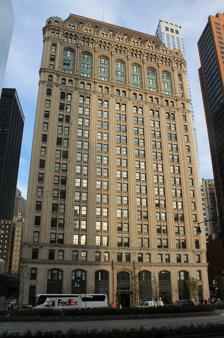
Building: 90 West Street
Country: United States of America
Year built: 1907
Residential skyscraper in Manhattan, New York 90 West Street Seen in April 2017 Former names West Street Building, Coal & Iron Exchange, Railroad & Iron Exchange, Brady Building General information Type Residential (originally offices) Architectural style Gothic Revival Address 87-95 West Street Town or city Financial District, Manhattan , New York Country United States Coordinates 40°42′36″N 74°00′53″W / 40.71000°N 74.01472°W / 40.71000; -74.01472 Construction started 1905 Completed 1907 Renovated 2005 Height 324.02 feet (98.76 m) Technical details Floor count 23 Design and construction Architect(s) Cass Gilbert Structural engineer Gunvald Aus Renovating team Architect(s) H. Thomas O'Hara West Street Building U.S. National Register of Historic Places New York City Landmark No. 1984 Location 90 West St., Manhattan, New York Area 0.39 acres (0.16 ha) NRHP reference No. 06001303 NYCL No. 1984 Significant dates Added to NRHP January 25, 2007 Designated NYCL May 19, 1998 References 90 West Street (previously known as the West Street Building and the Brady Building ) is a 23-story residential building in the Financial District of Lower Manhattan in New York City . Located on West Street just south of the World Trade Center , the building was designed by Cass Gilbert , with Gunvald Aus and Burt Harrison as structural engineers, and John Peirce as general contractor. It was erected for the West Street Improvement Corporation, led by transportation magnate Howard Carroll. The Gothic styling and ornamentation of 90 West Street served to emphasize its height. The design combined elements of the three-section " classical column " arrangement of 19th-century buildings with the "romantic tower" of Gilbert's later structures such as the Woolworth Building . Its waterfront site necessitated the installation of pilings deep into the ground. Other features included a terracotta facade with granite at the two-story base, as well as terracotta fireproofing inside the building. The building's design was widely praised when it was originally completed. The building is a New York City designated landmark and listed on the National Register of Historic Places . 90 West Street was built in 1905–1907 as an office building called the West Street Building. "The Garret Restaurant", on the structure's top floors, was marketed as the highest restaurant in the world. The building underwent numerous ownership changes in the 20th century, and was known after its long-term owner, Brady Security and Realty Corporation, during the middle of the century. Following the collapse of the adjacent World Trade Center in the September 11, 2001, attacks , the West Street Building was severely damaged. The building was subsequently extensively refurbished and it reopened as a residential building called 90 West in 2005. Site 130 Cedar Street (left) and 90 West Street (right) as seen from the National September 11 Memorial to the north 90 West Street is located on a plot facing West Street to the west, Cedar Street and the World Trade Center to the north, and Albany Street to the south. The lot is roughly parallelogram-shaped. The building shares its block with 130 Cedar Street , a 19-story hotel. The building carries the address numbers 87–95 West Street, inclusive, as well as odd address numbers 21–25 Albany Street and even address numbers 136–140 Cedar Street. When built, the West Street Building overlooked the North River (now Hudson River ) to the west. Until the construction of the World Trade Center in the 1970s, the West Street Building was one of the tallest buildings on Lower Manhattan's Hudson River shoreline. By the 1980s, Battery Park City was built on filled land along the shore of the river, cutting off the West Street Building from a view of the waterfront. Architecture The West Street Building is 324 feet (99 m) tall and contains 23 above-ground floors. It was designed by Cass Gilbert , who had designed numerous public structures and government buildings in the Beaux Arts style. From the start, Gilbert intended the West Street Building as "a machine that makes the land pay". In an article for the Engineering News-Record , he wrote that in general, "architectural beauty, judged even from an economic standpoint, has an income-bearing value". The West Street Building was one of the first skyscrapers to consistently use neo-Gothic -style decoration. At the time, it was still relatively rare for a steel-skeleton skyscraper to contain terracotta cladding, as the West Street Building did. The decoration was inspired by the Gothic architecture of Belgium, using religious models such as the St. Rumbold's Cathedral in Mechelen , as well as secular models such as Brussels Town Hall . Furthermore, in his initial plans, Gilbert wanted to create a five-story tower that rose from the center of the structure, topping the height of the Flatiron Building . This five-story tower was canceled by Carroll, presumably to save money, but the idea inspired the seven-story upper section of the building, topped by a mansard roof . Form and facade At the time of the West Street Building's construction, the facades of many 19th-century early skyscrapers consisted of three horizontal sections similar to the components of a column , namely a base, shaft, and capital . This contrasted with Gilbert's later skyscraper designs, which tended toward a "romantic tower" style. The West Street Building was one of four important Gilbert skyscrapers in the early 20th century, the others being the Second Brazer Building (1896), the Broadway–Chambers Building (1900), and the Woolworth Building (1913). The West Street Building used a reduced version of the tripartite facade layout; compared to previous commissions, the "base" was scaled down, the shaft was emphasized by tall vertical piers , and the capital was emphasized by its Gothic-style mansard roof. The West Street Building contains a base clad with granite. On the upper stories, the facade consists mostly of beige terracotta tiles manufactured by the Atlantic Terra Cotta Company . The terracotta facade is highlighted by red, green, blue, and gold tiles. To comply with the building laws of the 1900s, which required buildings over 100 feet (30 m) to be able to withstand 30 pounds per square foot (150 kg/m 2 ) of wind pressure, the West Street Building's steel superstructure was braced to protect against wind gusts. The curtain walls on the exterior were reinforced by hollow brick, while portal bracing was used for the steel frame. The lower floors occupy the whole parallelogram-shaped lot, while the upper floors contain a C-shaped floor plan, with a small " light court " facing east toward the middle of the block. There are seven bays on the Cedar Street elevation , nine bays along West Street, and six bays on Albany Street. The upper portion of the eastern elevation is divided by the light court into two wings: the northern wing contains four bays and the southern wing contains two bays. The eastern elevation is mostly concealed from view, but the visible portions contain a similar design treatment to the three other elevations. Base 90 West Street building before 2001 with World Trade Center's Twin Towers on the left The base is three stories tall and clad with Fox Island granite. There are segmental arches at ground level, and a cornice runs above the second story. At West Street, there are single-width arches within the outermost bays and double-width arches in all the other bays. The center bay consists of a double-height arched entrance flanked by red marble columns, foliated bosses with tracery , and a sign saying 90 West st . The Albany and Cedar Street facades are largely set up similarly at the base, with single-width arches in the outer bays and double-width arches in the inner bays. The Cedar Street side has an offset arched entrance that is similar to the West Street entrance, with signage saying 140 cedar st , while the Albany Street side has a driveway that leads down into a basement garage. On all three sides, the remaining arches are double-height and contain wood, aluminum, or cast-iron storefronts. The third story is designed as a transitional story with a cornice above the top. Between the window openings in each bay, there are granite panels, as well as foliated bosses at each corner of the window openings. The outermost bays contain one window each and are framed by more elaborate surrounds, while all the other bays contain two windows each. There are marble panels below the cornice, and single-story engaged columns at each corner of the building. Some of the granite lintels are spalled because they had been burned in the September 11 attacks. Upper stories The shaft comprises the fourth through sixteenth stories. As with the base, the outer window bays consist of one window per floor, and the inner bays contain two windows per floor. Between each floor are terracotta spandrels , which are recessed behind the piers. Each bay is separated by three-quarter piers that rise from the fourth to the fifteenth stories. There are iron balconies on the 14th floor. At the 15th floor, the piers end in foliated capitals, and the tops of the windows end in elaborate arches. The 16th floor serves as another "transitional story" and its windows are surrounded by complex ornamentation. A cornice runs above the 16th floor. Dormer windows in the copper-clad roof The crown comprises the 17th through 20th floors. The 17th through 19th floors are designed as a triple-height arcade . The spandrels between the floors are decorated with multicolored floral motifs, while there is another ornate cornice above the 19th floor. On the 20th floor, there are groupings of two windows in the outer bays and three windows in the inner bays, with an elaborate colonette . There are figures of griffins separating each window bay. The top three stories consist of a copper-clad mansard roof. There are dormer screens containing small balconies on the 21st floor, while the 22nd and 23rd floors contain dormer windows. These windows are covered by polygonal dormer roofs. Above the 23rd floor is an asphalt roof surface containing mechanical equipment as well as bulkheads . The dormers, as well as decorative tourelles , added to the aesthetic of the building when it was originally viewed from the waterfront. Foundation The site was difficult to develop, as the bedrock layer was an average of 50 feet (15 m) below the ground level of the site. The ground above the bedrock was composed of 2 to 3 feet (0.61 to 0.91 m) of clay directly above, then a layer of sand, and finally 20 feet (6.1 m) of mud and silt at ground level. Construction was further hindered by the difficulties in constructing caissons due to the frequent fires and air-pressure-related injuries associated with such structures. Gunvald Aus , the structural engineer, dismissed the original plans for the foundation, which called for the usage of pneumatic caissons so that the foundation would be deep inside the rock. Instead, he decided to use pilings because he felt that it was sufficient for the layers of rock and hardpan to be immediately adjacent. Pilings had been previously used in two other Lower Manhattan buildings: the New York Produce Exchange and the Havemeyer Building . The foundation consisted of pilings that descended at least 25 feet (7.6 m), except at the boiler room where they descended 18 feet (5.5 m). A layer of concrete, approximately 11.5 inches (290 mm) thick, was then placed atop the pilings. The Metropolitan Life Insurance Company , the underwriter for general contractor John Peirce, initially did not insure the project because of concerns that the foundation would settle unevenly. Metropolitan Life finally agreed to insure the project after Aus performed a test, which found that a pile would settle 3 ⁄ 8 inch (9.5 mm) when loaded with 35 short tons (31 long tons; 32 t) of pig iron . Seventy-four columns were drilled down to the rock. Due to the varying loads carried by each column, their sizes ranged from 4 to 12 feet (1.2 to 3.7 m) square, composed of clusters of between 4 and 25 piles. Additionally, in the layer of concrete above the piles, there was a series of I-beams that was encased in the concrete. Since the boundaries of the lot did not intersect at right angles, the columns carried varying weight distributions. The foundation work proceeded at an average depth of 18 feet (5.5 m) below the Hudson River's mean high water , requiring extensive waterproofing. This contract was outsourced to the Sicilian Asphalt Paving Company, one of Carroll's companies. Features The lobby contains two corridors arranged in a "T" shape. One leads south from the Cedar Street entrance while the other extends east from the main entrance on West Street, terminating at the north–south corridor. A mailroom is located on the southern side of the lobby section leading from Cedar Street, while a concierge desk is located on the southern side of the section from West Street. Within the lobby, there are now-closed arches leading to the ground-floor retail spaces. The retail areas themselves were configured with entrances to the street and to the lobby, but did not have interior partitions. As built, there were nine " plunger elevators ", five of which could operate at the same time. All elevators served the upper stories. The upper floors contained 200,000 square feet (19,000 m 2 ) of leasable office space, with an average of 10,000 square feet (930 m 2 ) per floor. The floors could be arranged to allow a myriad of office layouts. The National Fireproofing Company manufactured the interior terracotta fireproofing. Following a 2005 renovation, the building has five elevators on the east wall of the lobby, opposite the West Street entrance, and are arranged in an arc. The renovation added a floor made of marble tile as well as plaster groin vaults on the ceiling. While the retail spaces' original finishes were burned and removed after the September 11 attacks, they received new concrete floors and gypsum ceilings and wall panels during the 2005 renovation. Furthermore, the offices were converted into residential apartments, and gypsum paneling was installed on the walls. A fitness center was installed at the bottom of the light court on the second floor. The West Street Building's small footprint and waterside location meant that there was little room for the building's mechanical equipment, the layout of which had been designed mostly by Burt Harrison. On one basement level, there were four 250 horsepower (190 kW) boilers, six 740-horsepower (550 kW) power generators, elevator equipment, and rooms in which 200 short tons (180 long tons; 180 t) of coal could be stored. Radiators were placed underneath each window, with heat provided by a system of low-pressure exhaust pipes, since the site could be subject to heat losses on windy days. Originally, there was no artificial ventilation except in part of the basement. History Development An early print of the West Street Building by Joseph Pennell The formation of the City of Greater New York in 1898 resulted in a sharp increase in the number of buildings being erected in the Financial District of Lower Manhattan , and by the first decade of the 20th century, the neighborhood had forty new office buildings. These included the United States Express Building (2 Rector Street), the Singer Building , and the Old New York Evening Post Building , which were under construction in the middle of that decade. Among the interested developers was the West Street Improvement Company, a collection of businesspersons in Lower Manhattan. The company, headquartered in the Broadway–Chambers Building , was led by Howard Carroll and co-founded by John Peirce, Walter Roberts, and Judge S. P. McConnell. The West Street Improvement Company sought to erect an office structure particularly for the shipping interests along the Hudson River, the shoreline of which was located at West Street during the early 1900s. They selected a site between Albany and Cedar Streets with a lot length of 159 feet (48 m) facing West Street. The adjacent buildings on West Street contained warehouses and other facilities dedicated toward the railroad and steamship industries. Furthermore, the future site of the West Street Building was directly across West Street from ferry piers and docks, which in turn led to major ferry and rail terminals on the other side of the Hudson River. Carroll hired Gilbert to create a design in April 1905. Gunvald Aus and Burt Harrison were commissioned as the structural engineers while John Peirce was retained as the general contractor. The same year, the West Street Improvement Company and Gilbert submitted documents to the New York City Department of Buildings , proposing a 23-to-28 story office building that would cost about $2 million to build. Architecture professor Sharon Irish identified "fourteen preliminary sketches that include plans, elevations, and perspectives" for the building, varying in their level of detail. The design had to attract the more than 100,000 ferry passengers that traveled between New Jersey and New York each day, many of whom would visit the building's rooftop. The building's construction started in April 1906 and the structure was finished the next year. 20th-century use According to a pamphlet for the West Street Building, "the building commends itself particularly to railroads, engineers, dock builders, contractors, lawyers, shippers, and machinery and electrical trades". The main tenant was the Delaware, Lackawanna and Western Railroad , which operated both the nearby Cortlandt Street Ferry Depot as well as Hoboken Terminal across the Hudson River. This led to the building being nicknamed the "Railroad and Iron Exchange Building" and alternatively as the "Coal and Iron Building". The top floor was occupied by Garret's Restaurant, which was touted as the "world's highest restaurant" and was later characterized as the forerunner to World Trade Center's Windows on the World restaurant. Other tenants included West Street Improvement Company's own members, including Carroll's firm Sicilian Asphalt Paving Company as well as the John Peirce Company. The American Sugar Refining Company (ASR) bought the West Street Building from the West Street Improvement Company in 1913 for $2.3 million, as part of a larger real-estate transaction worth $4.5 million. As partial payment, ASR sold some property in the Long Island City neighborhood of Queens , as well as some property in Brooklyn . The ASR held the West Street Building as an investment, occupying a small portion of the structure. By 1920 the West Street Building was estimated to be worth $3.5 million, though ASR initially refused to sell. In 1923, the Brady Security and Realty Corporation bought the building from ASR, and the West Street Building subsequently became the Brady Building . The elevators, first-floor interior, office space and mechanical systems were refurbished during the early 1930s. During the renovation, the original first-floor interior's arches and groin vaults were removed, and the facade received some modifications. Further modifications in the mid-20th century resulted in the renovation of the entrances and storefronts, as well as the addition of exterior nighttime lighting and air-conditioning grilles. Brady sold the building in 1952 to Louis Schleifer for $2.7 million. The "Brady Building" name persisted over several years, despite being sold multiple times through the end of the 20th century. The lobby was renovated in the 1960s and 1980s, which led to the removal of many of the original finishes. The building's exterior was designated an architectural landmark by the city's Landmarks Preservation Commission in 1998. However, the interior was not similarly designated, which left it open to future modification. 21st century September 11 attacks Seen from across West Street The building was severely damaged in the September 11 attacks in 2001, when the South Tower of the World Trade Center collapsed 300 feet (91 m) to the north. Scaffolding, which had been erected on the facade for renovation work, failed to prevent debris from falling onto the building. Debris tore a number of large gashes in its northern facade, including one gap between the third and 11th floors. Two office workers were killed when they were trapped in an elevator by falling debris. Several remains of 9/11 victims landed on the northern scaffolding and were not retrieved until 2003. A firestorm continued for several days; the interior light court functioned as a chimney, causing further damage to the interior. The West Street Building's heavy building materials and extensive use of terracotta may have helped serve as fireproofing and protected it from further damage and collapse. This contrasted with the more modern skyscraper at 7 World Trade Center , which suffered similar damage and collapsed on the afternoon of September 11. Nevertheless, falling steel from the World Trade Center resulted in the destruction of the ground-floor Morton's The Steakhouse franchise. Following the attacks, a large American flag was flown outside the West Street Building, which became a "symbol of hope" for 9/11 rescuers. Renovation and residential use The building was sold in January 2003 to Brack Capital Real Estate, which wished to turn 90 West Street into a residential building. Brack Capital formed a limited liability company , Brack 90 West Street, to oversee the conversion, then sold a half-share in the company to BD Hotels and the Kibel Company . Because of the scale of the destruction, the inner floors were completely renovated, and plastic sheeting was placed across the north facade to cover the damage. The December 2003 nor'easter tore open a portion of the sheeting, which was then removed. The developers were subsequently given $106.5 million in federal bonds to renovate the building. Restoration of the lobby revealed some of Gilbert's original terracotta work that had been covered over during an earlier modernization project. During this restoration, the copper roof was replaced for $4 million; the granite base was restored for $5 million; replacement gargoyles were added; and over 7,000 replica terracotta tiles were added. A parking garage was also built in the building's basement. The interior was converted into apartments and reopened in mid-2005 as 90 West Street, a 410-unit residential building. The next year, it received a National Preservation Honor Award from the National Trust for Historic Preservation . 90 West Street was listed on the National Register of Historic Places on January 25, 2007. The designation included the exterior and part of the interior. The building was slightly damaged in November 2007, when a large sewer pipe from the World Trade Center site burst open and flooded the basement, causing a two-week evacuation of the building. The operators of the National September 11 Memorial & Museum proposed in 2011 to use 90 West Street as a security screening site for museum visitors, which was controversial among the building's residents. Despite this, 90 West Street ended up being utilized as a visitors' center for people traveling to the memorial. During residential conversion, the building had received a 421-g tax exemption , meant for developers converting Lower Manhattan buildings to residential use, and as such, some of the residential units were rent-stabilized . Tenants of 90 West Street filed a lawsuit in the mid-2010s, stating that the building's owner, the Kibel Company, had wrongfully eliminated rent regulation for the building's residential units. In 2019, the New York Supreme Court ruled in the tenants' favor, since the owner had received benefits under the 421-g tax incentive program, and was thus bound to provide stabilized leases for the tenants. The next year, the New York Supreme Court ruled that Kibel only owed rent-stabilized tenants four years of back rent, instead of the six years provided in the Housing Stability and Tenant Protection Act of 2019. Critical reception Top of the building Upon its opening, the West Street Building was lauded by other architects and artists. The architectural critic Montgomery Schuyler , in a 1919 Scribner's Magazine article, noted that the West Street Building was uncommon in that it was praised by both the public and by architectural critics. John Merven Carrère , a partner in the architectural firm Carrère and Hastings , said to Gilbert that "I think it is the most successful building of its class." Edwin Blashfield , a painter, wrote a letter to Gilbert to tell him "what a splendid impression your West Street Building makes on one, as one comes up the harbor on the way back from the other side of the Atlantic." Architectural critics approved of the building's design as well. An anonymous writer for the Architectural Record , possibly Schuyler, said that he appreciated the upper stories, as well as the design of the vertical piers and the Gothic ornamentation. Another writer for the Architectural Record stated in 1909 that the structure was "an aesthetic and technical triumph" and "the work of a master mind." In 1912, a writer for the Architectural Review said that the use of ornament and the expression of the building's design "account for the excellence of effect of the West Street Building." An unnamed critic in Architecture magazine praised 90 West Street and the Liberty Tower for the use of "a high sloping roof to complete the structure", saying that "this is a more desirable termination than a plain flat deck". Further, The New York Times praised the use of multicolored ornamentation on 90 West Street's facade. Praise for the West Street Building continued even through later years, such as a 1934 article which called the structure among the city's "most satisfying buildings." Ada Louise Huxtable , speaking about a proposed Lower Manhattan development district in 1970, said that the area "contains a few gems of substance such as Cass Gilbert's Beaux-Arts Brady Building on West Street." Herbert Muschamp wrote in 1998 that, after the much taller World Trade Center was completed in the 1970s, "Contemporary critics evidently found it painful to praise Gilbert's West Street Building" but that the "wedding cake top" of the mansard roof "looks edible". The National Park Service , in its 2007 historic-designation report, stated that in addition to 90 West Street's importance as one of the first skyscrapers to consistently use of Gothic detailing, the structure "acquired additional historical importance as a witness to and survivor of the terrorist attacks of September 11, 2001." See also Architecture portal New York City portal NRHP portal List of New York City Designated Landmarks in Manhattan below 14th Street National Register of Historic Places listings in Manhattan below 14th Street Verizon Building , another nearby building damaged in the 9/11 attacks References Notes